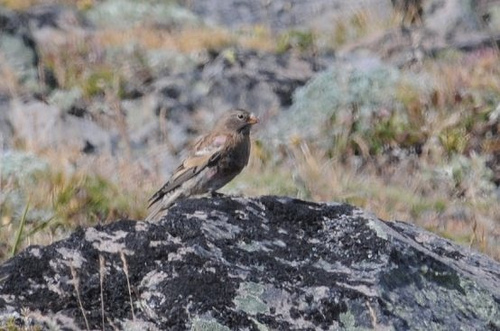
a dull tan bird with a short, thick, sharp yellow bill.
a light brown bird with gray wings, silver eyerings, and a dark yellow bill.
the bird has a small bill that is yellow and pointy.
this bird has a speckled appearance with a short blunt bill.
it is a gray bird with lighter colors on its upper back with a yellowish beak.
this bird has wings that are brown and has a short yellow bill
this particular bird has a belly that is tan with black patchesthe bird has a small black eyering and grey spotted back.
this bird has wings that are brown and has a short bill
this bird has wings that are brown and has a yellow bill
Species: Gray Crowned Rosy Finch